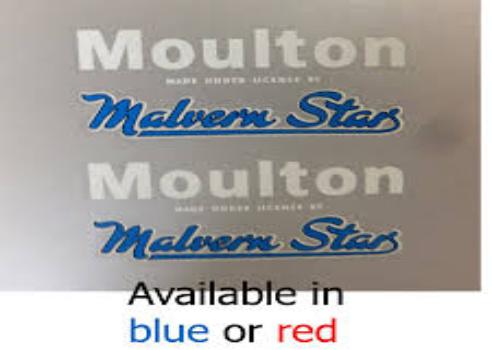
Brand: malvern star
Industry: Transportation